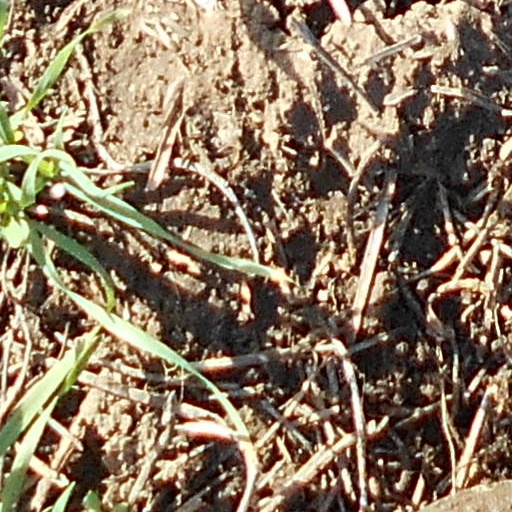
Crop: wheat